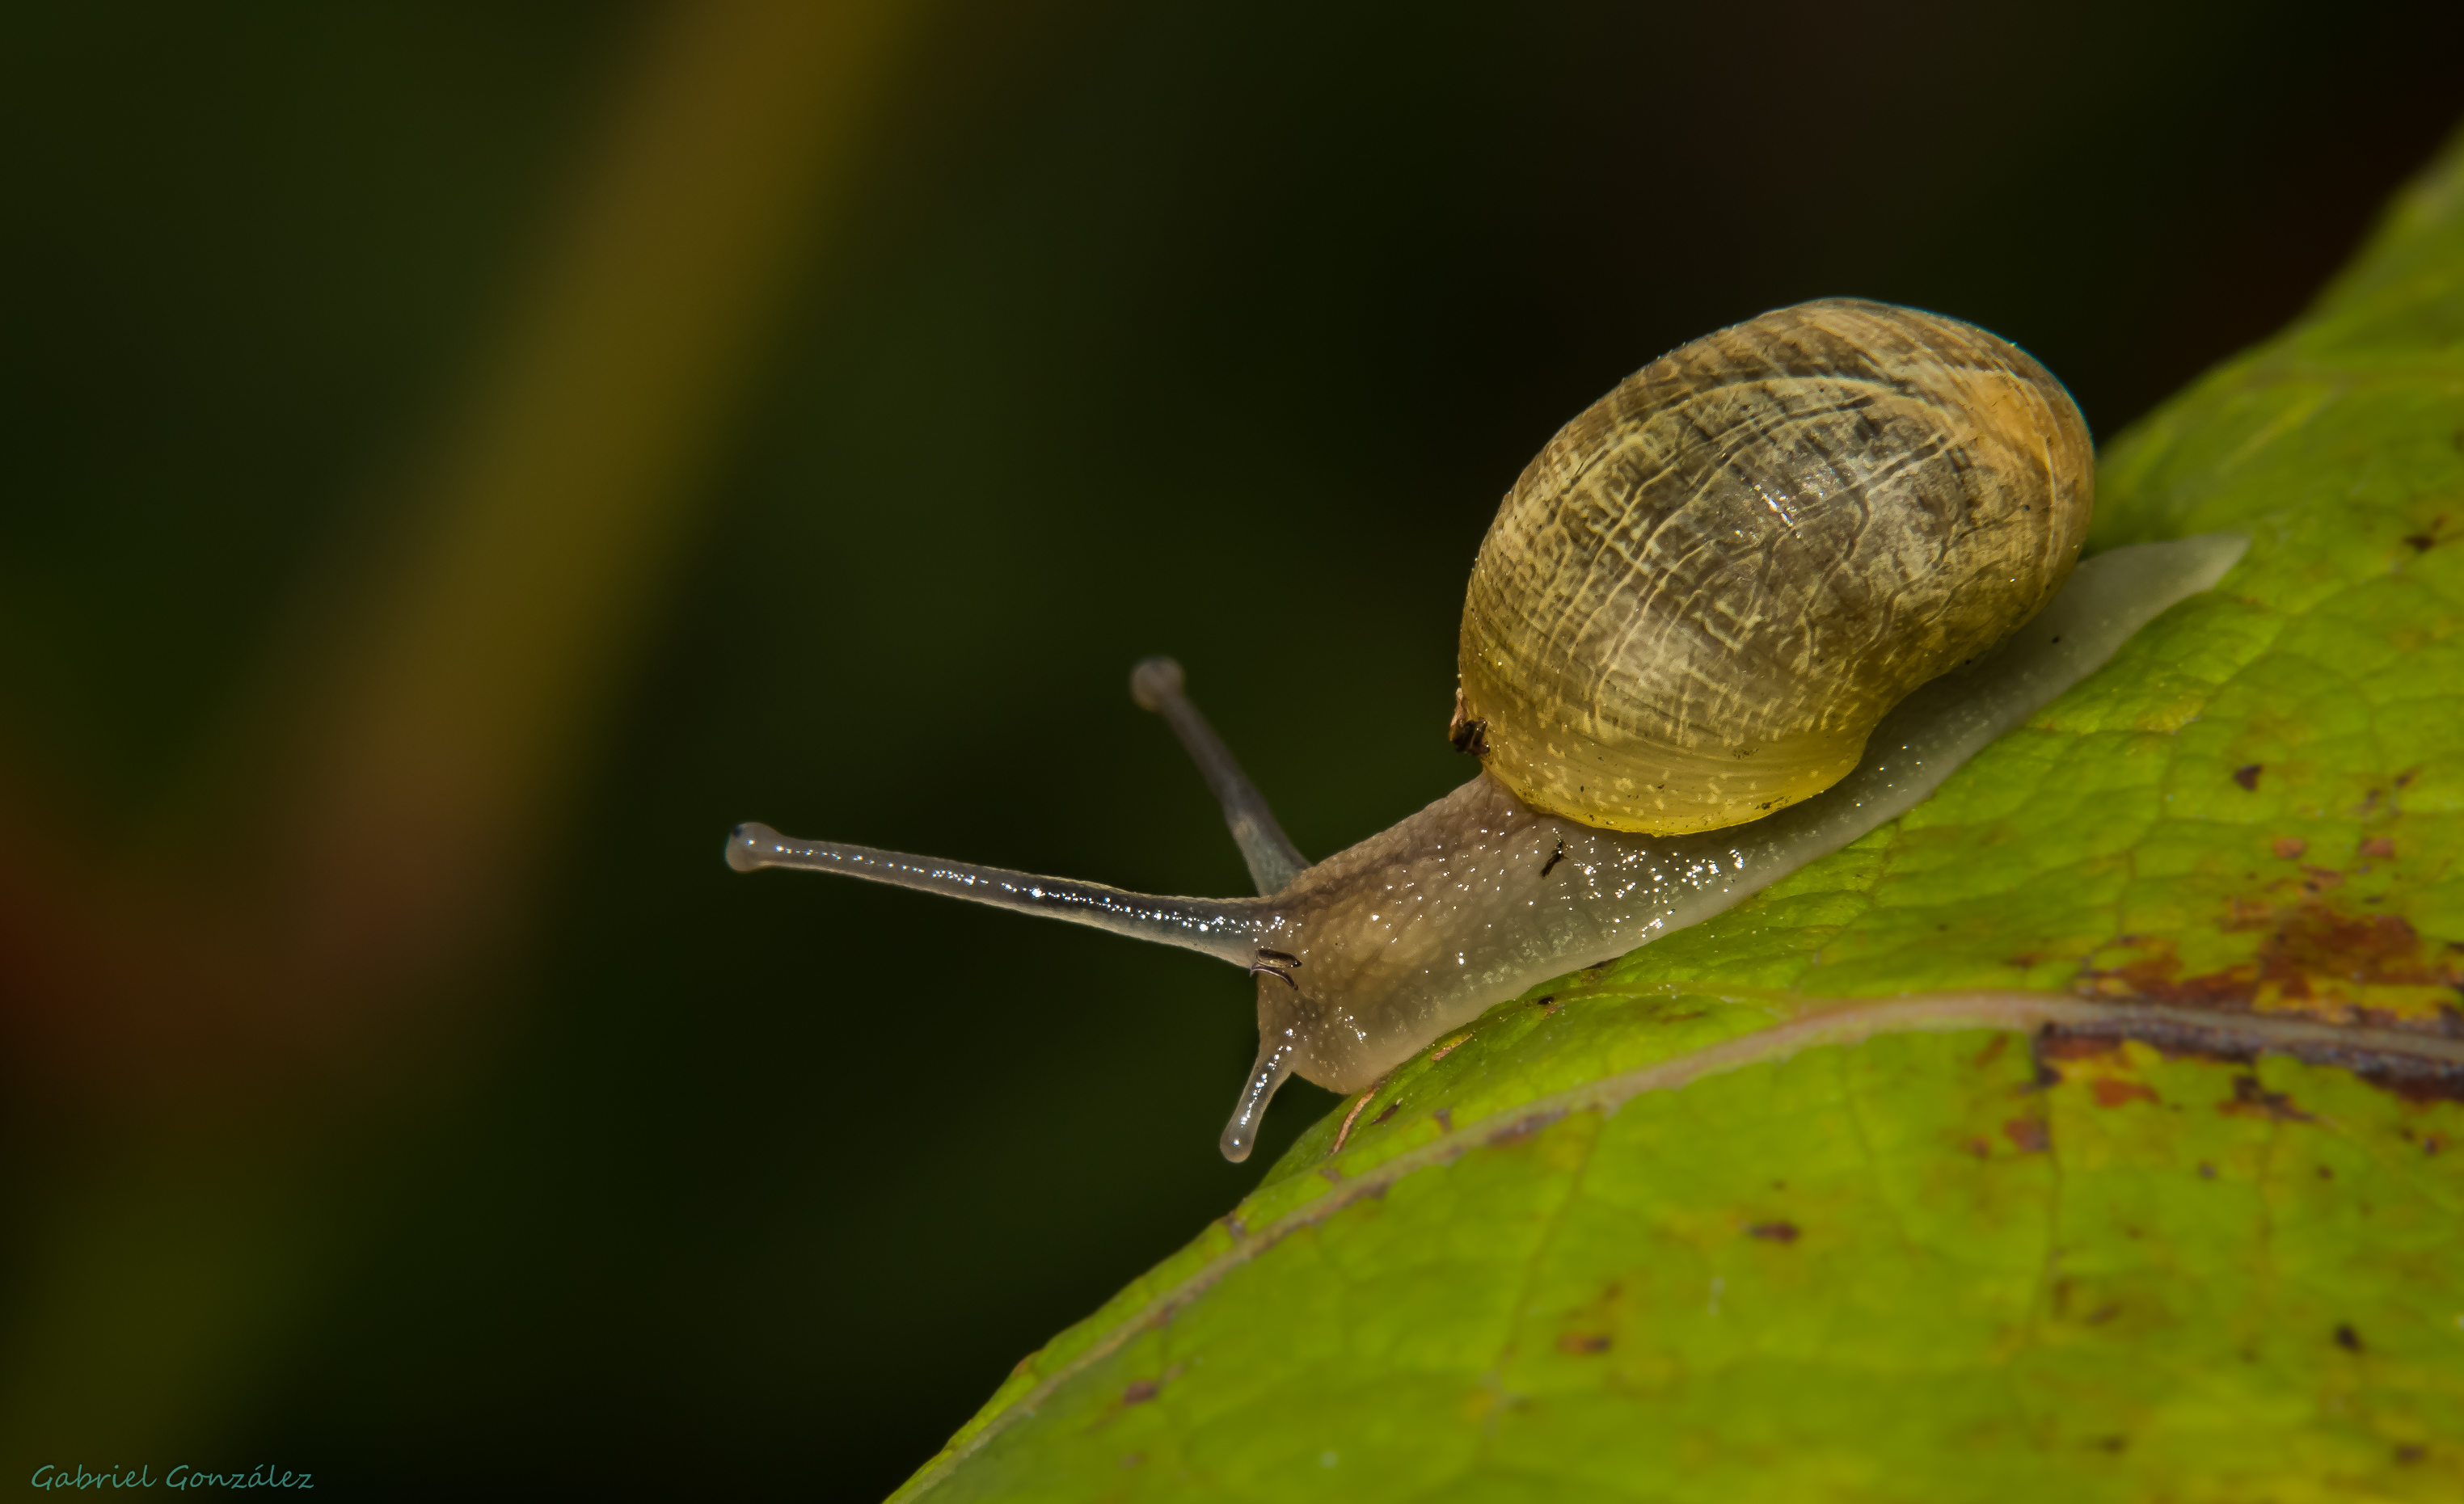
nature, photography, leaf, green, insect, macro, fauna, invertebrate, close up, snail, animals, naturaleza, snails, ggl1, gaby1, xovesphoto, animales, sonyrx10, rx10, marumidhg200, caracoles, gphoto, xelodegalicia, macro photography, gabrielcoru a, plant stem, snails and slugs